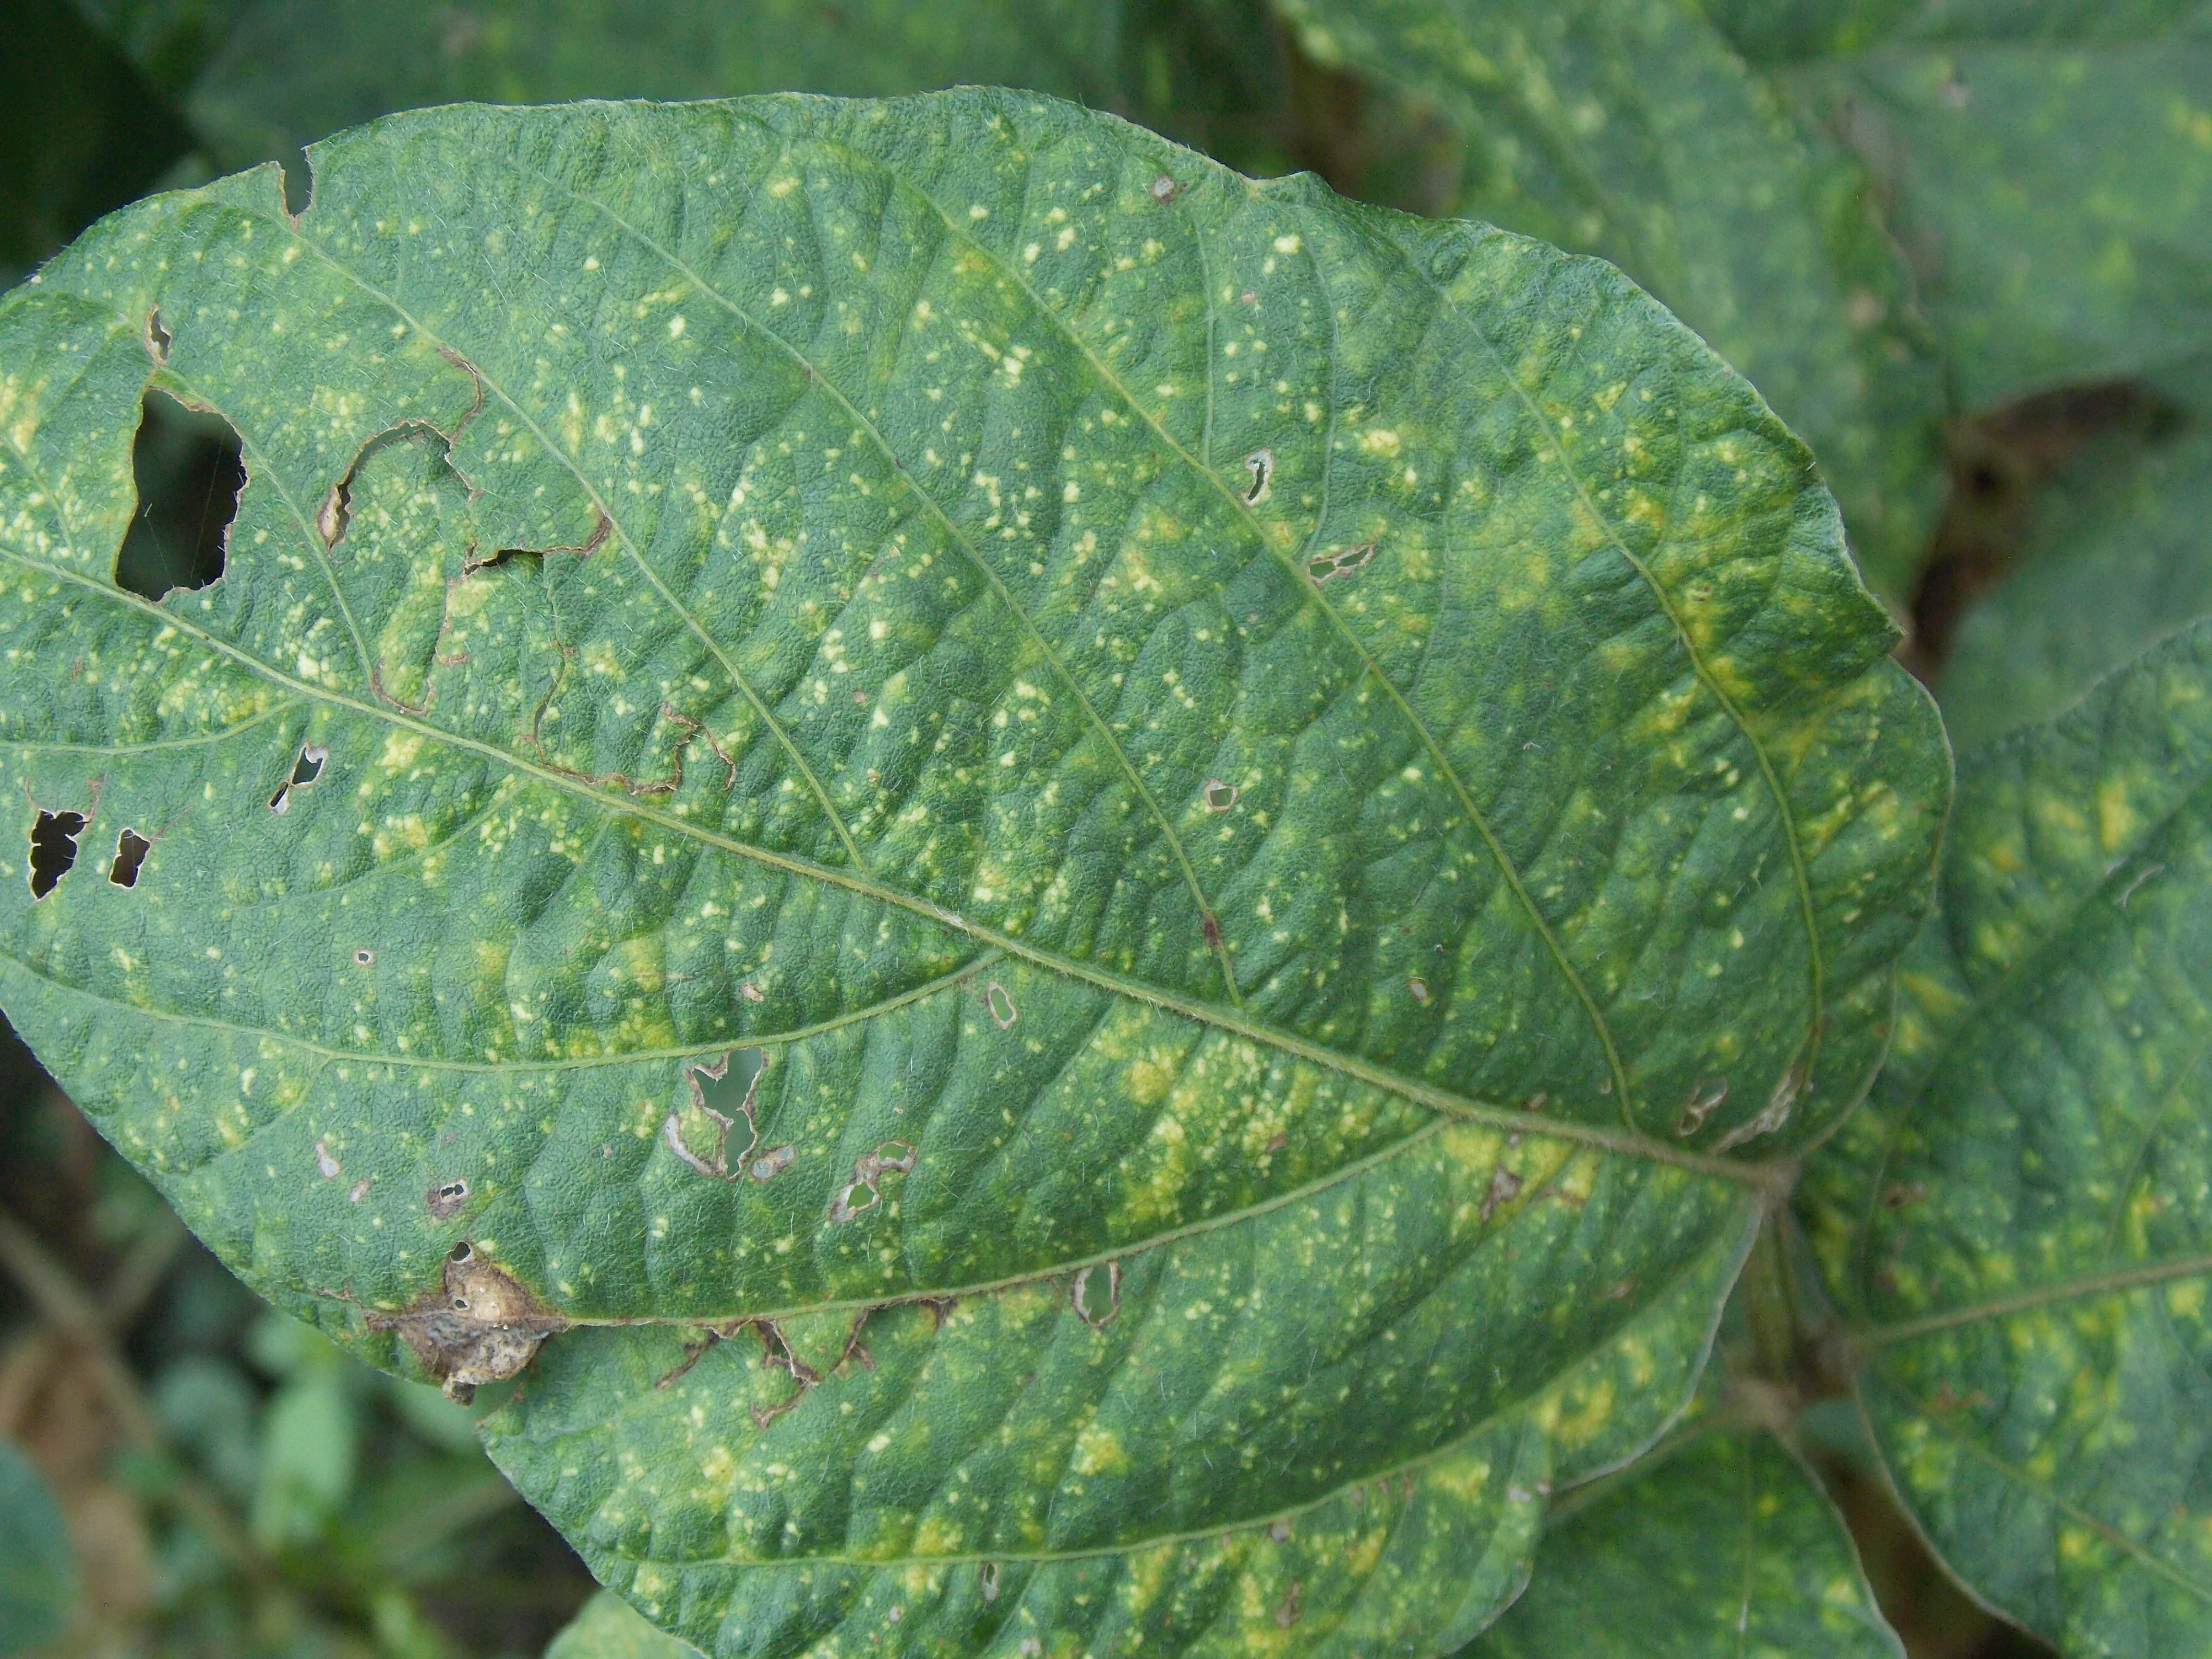
Label: Disease